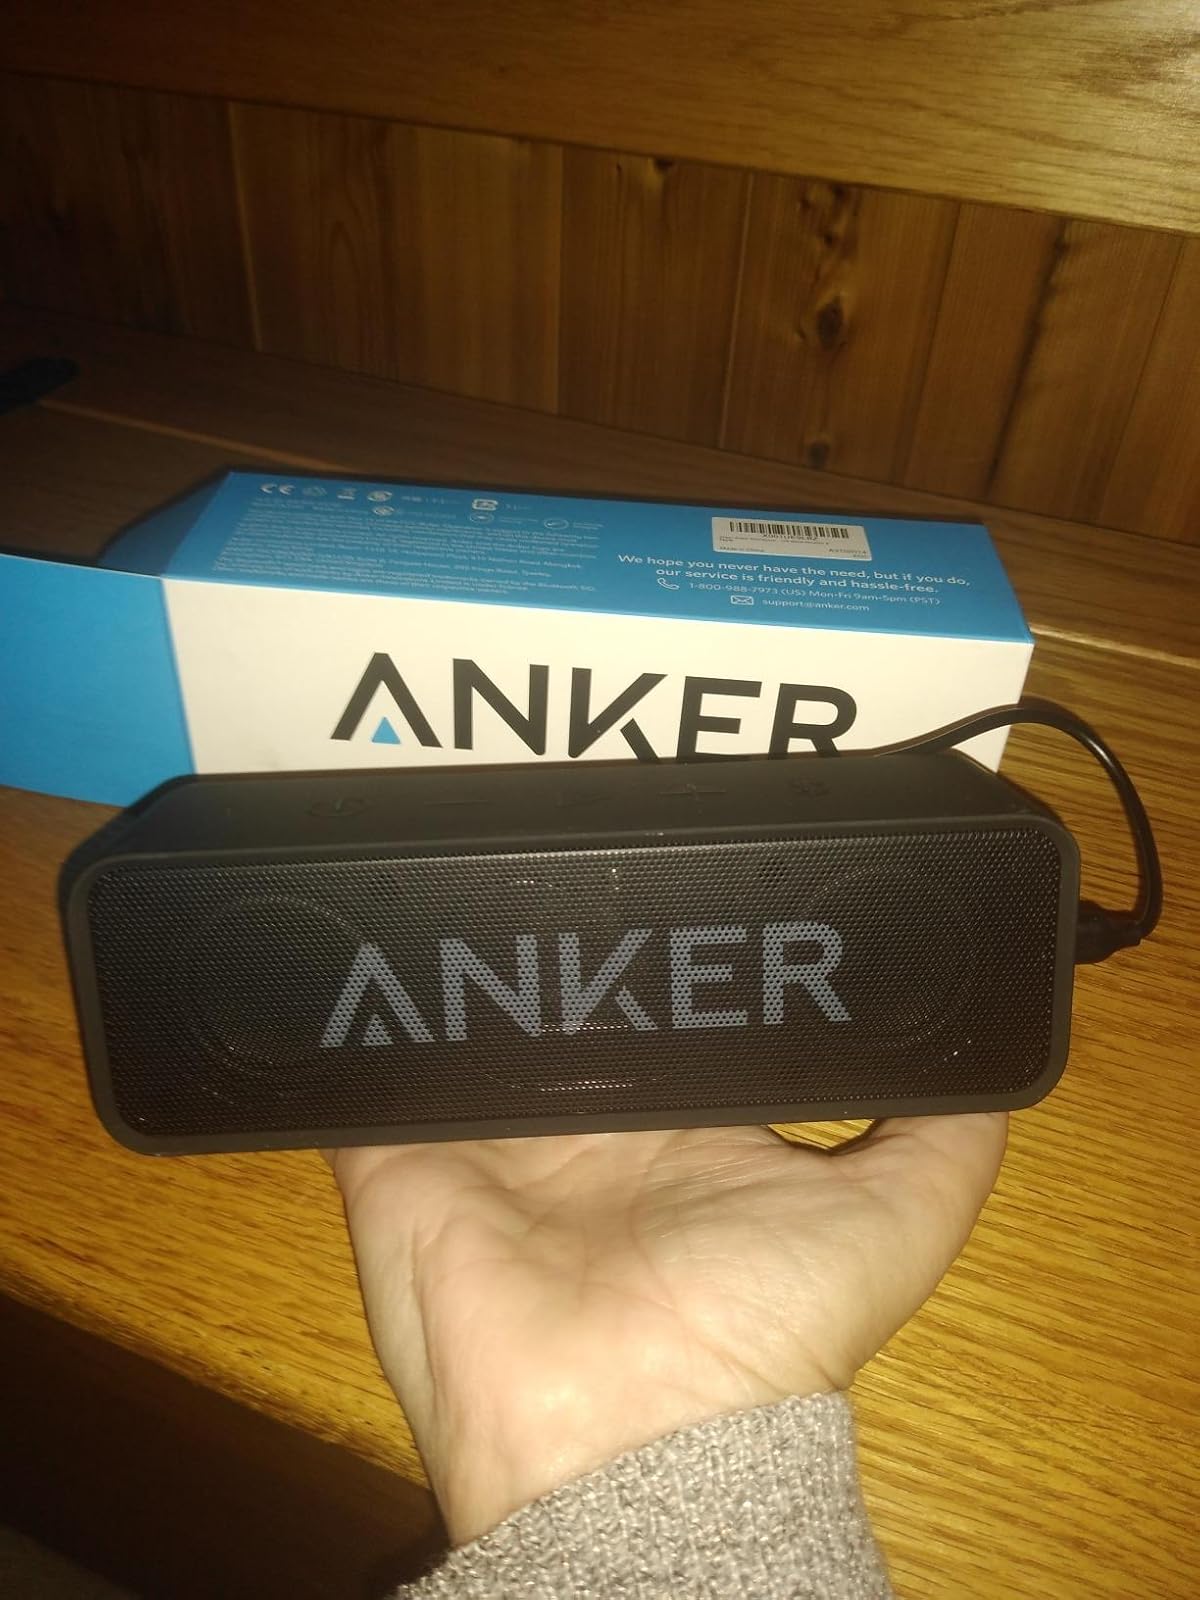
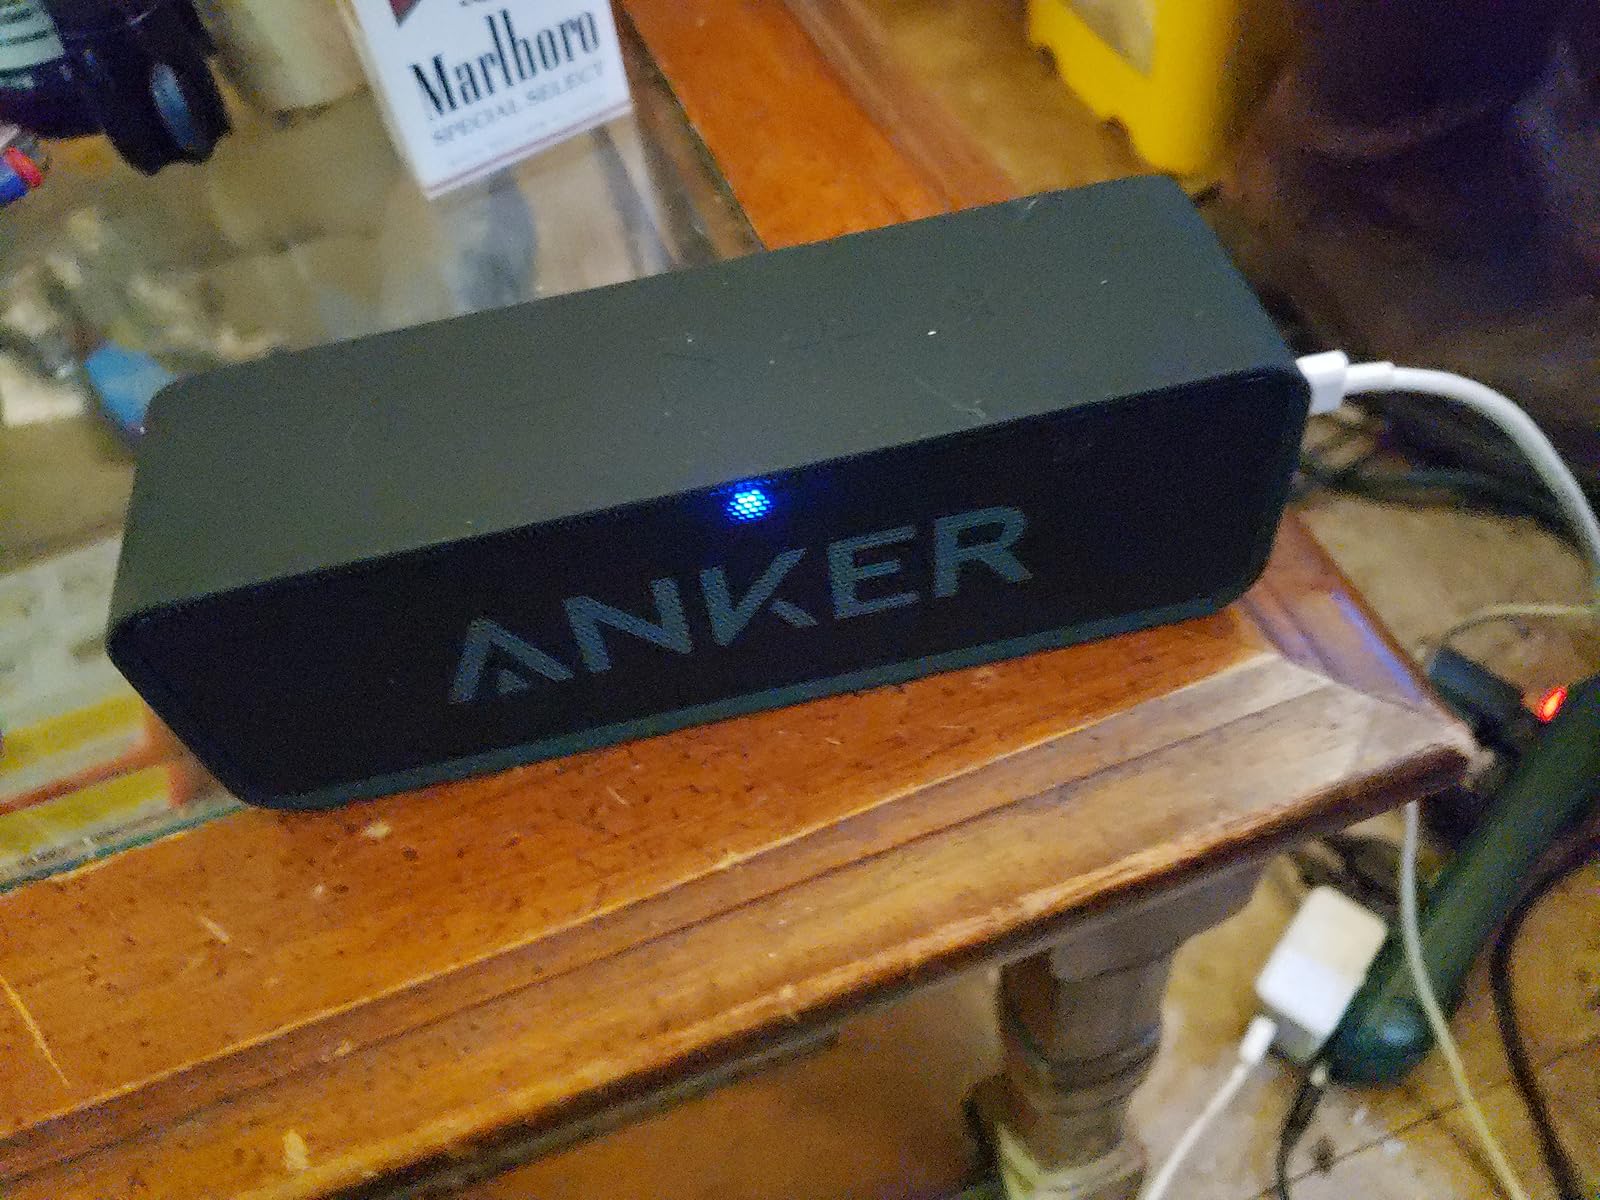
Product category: speaker
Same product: yes